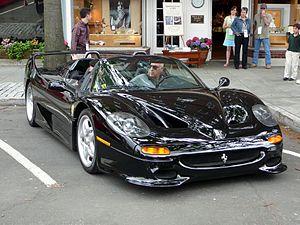
Ferrari F50